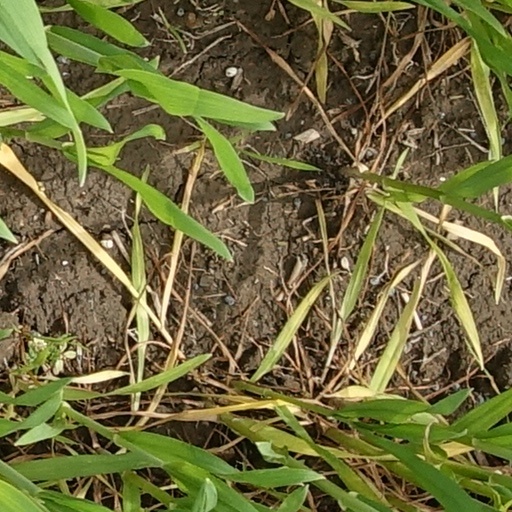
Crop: wheat